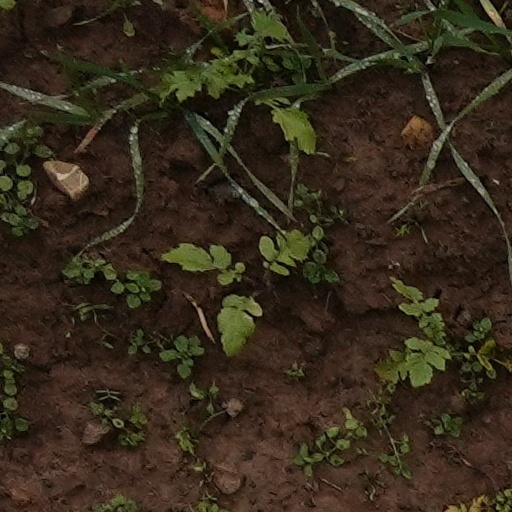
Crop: wheat